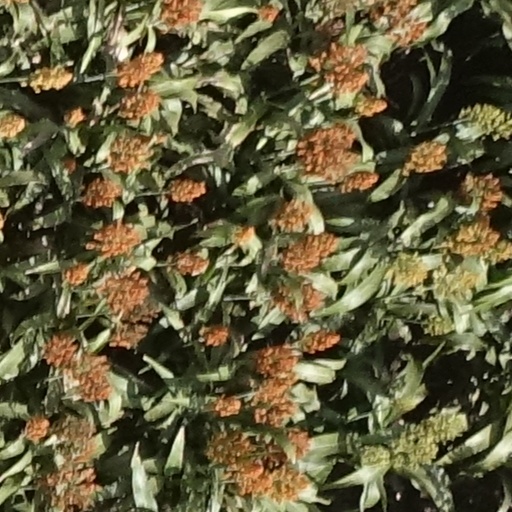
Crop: sorghum